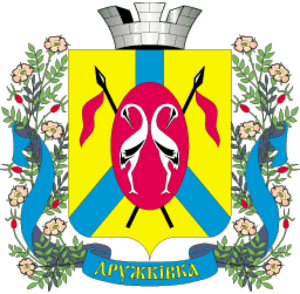
Droujkivka ou Droujkovka est une ville de l'oblast de Donetsk, en Ukraine. Sa population s'élevait à 59 863 habitants en 2013. Droujkivka fait partie de l'agglomération de Kramatorsk.